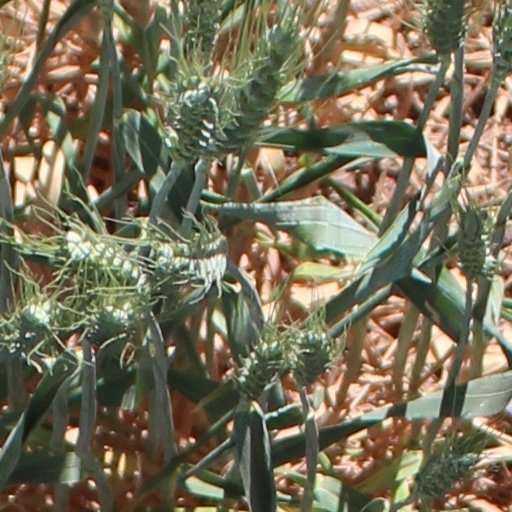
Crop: wheat